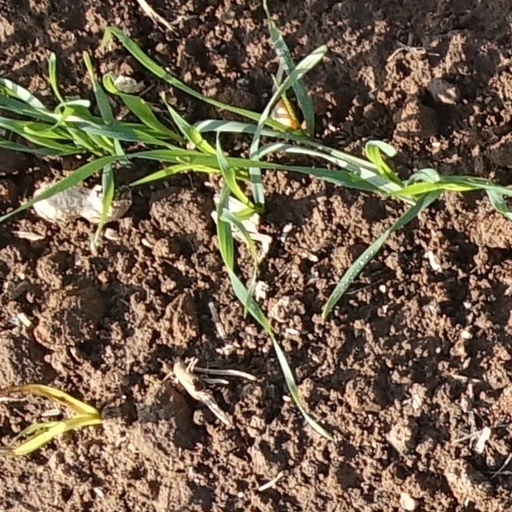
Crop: wheat